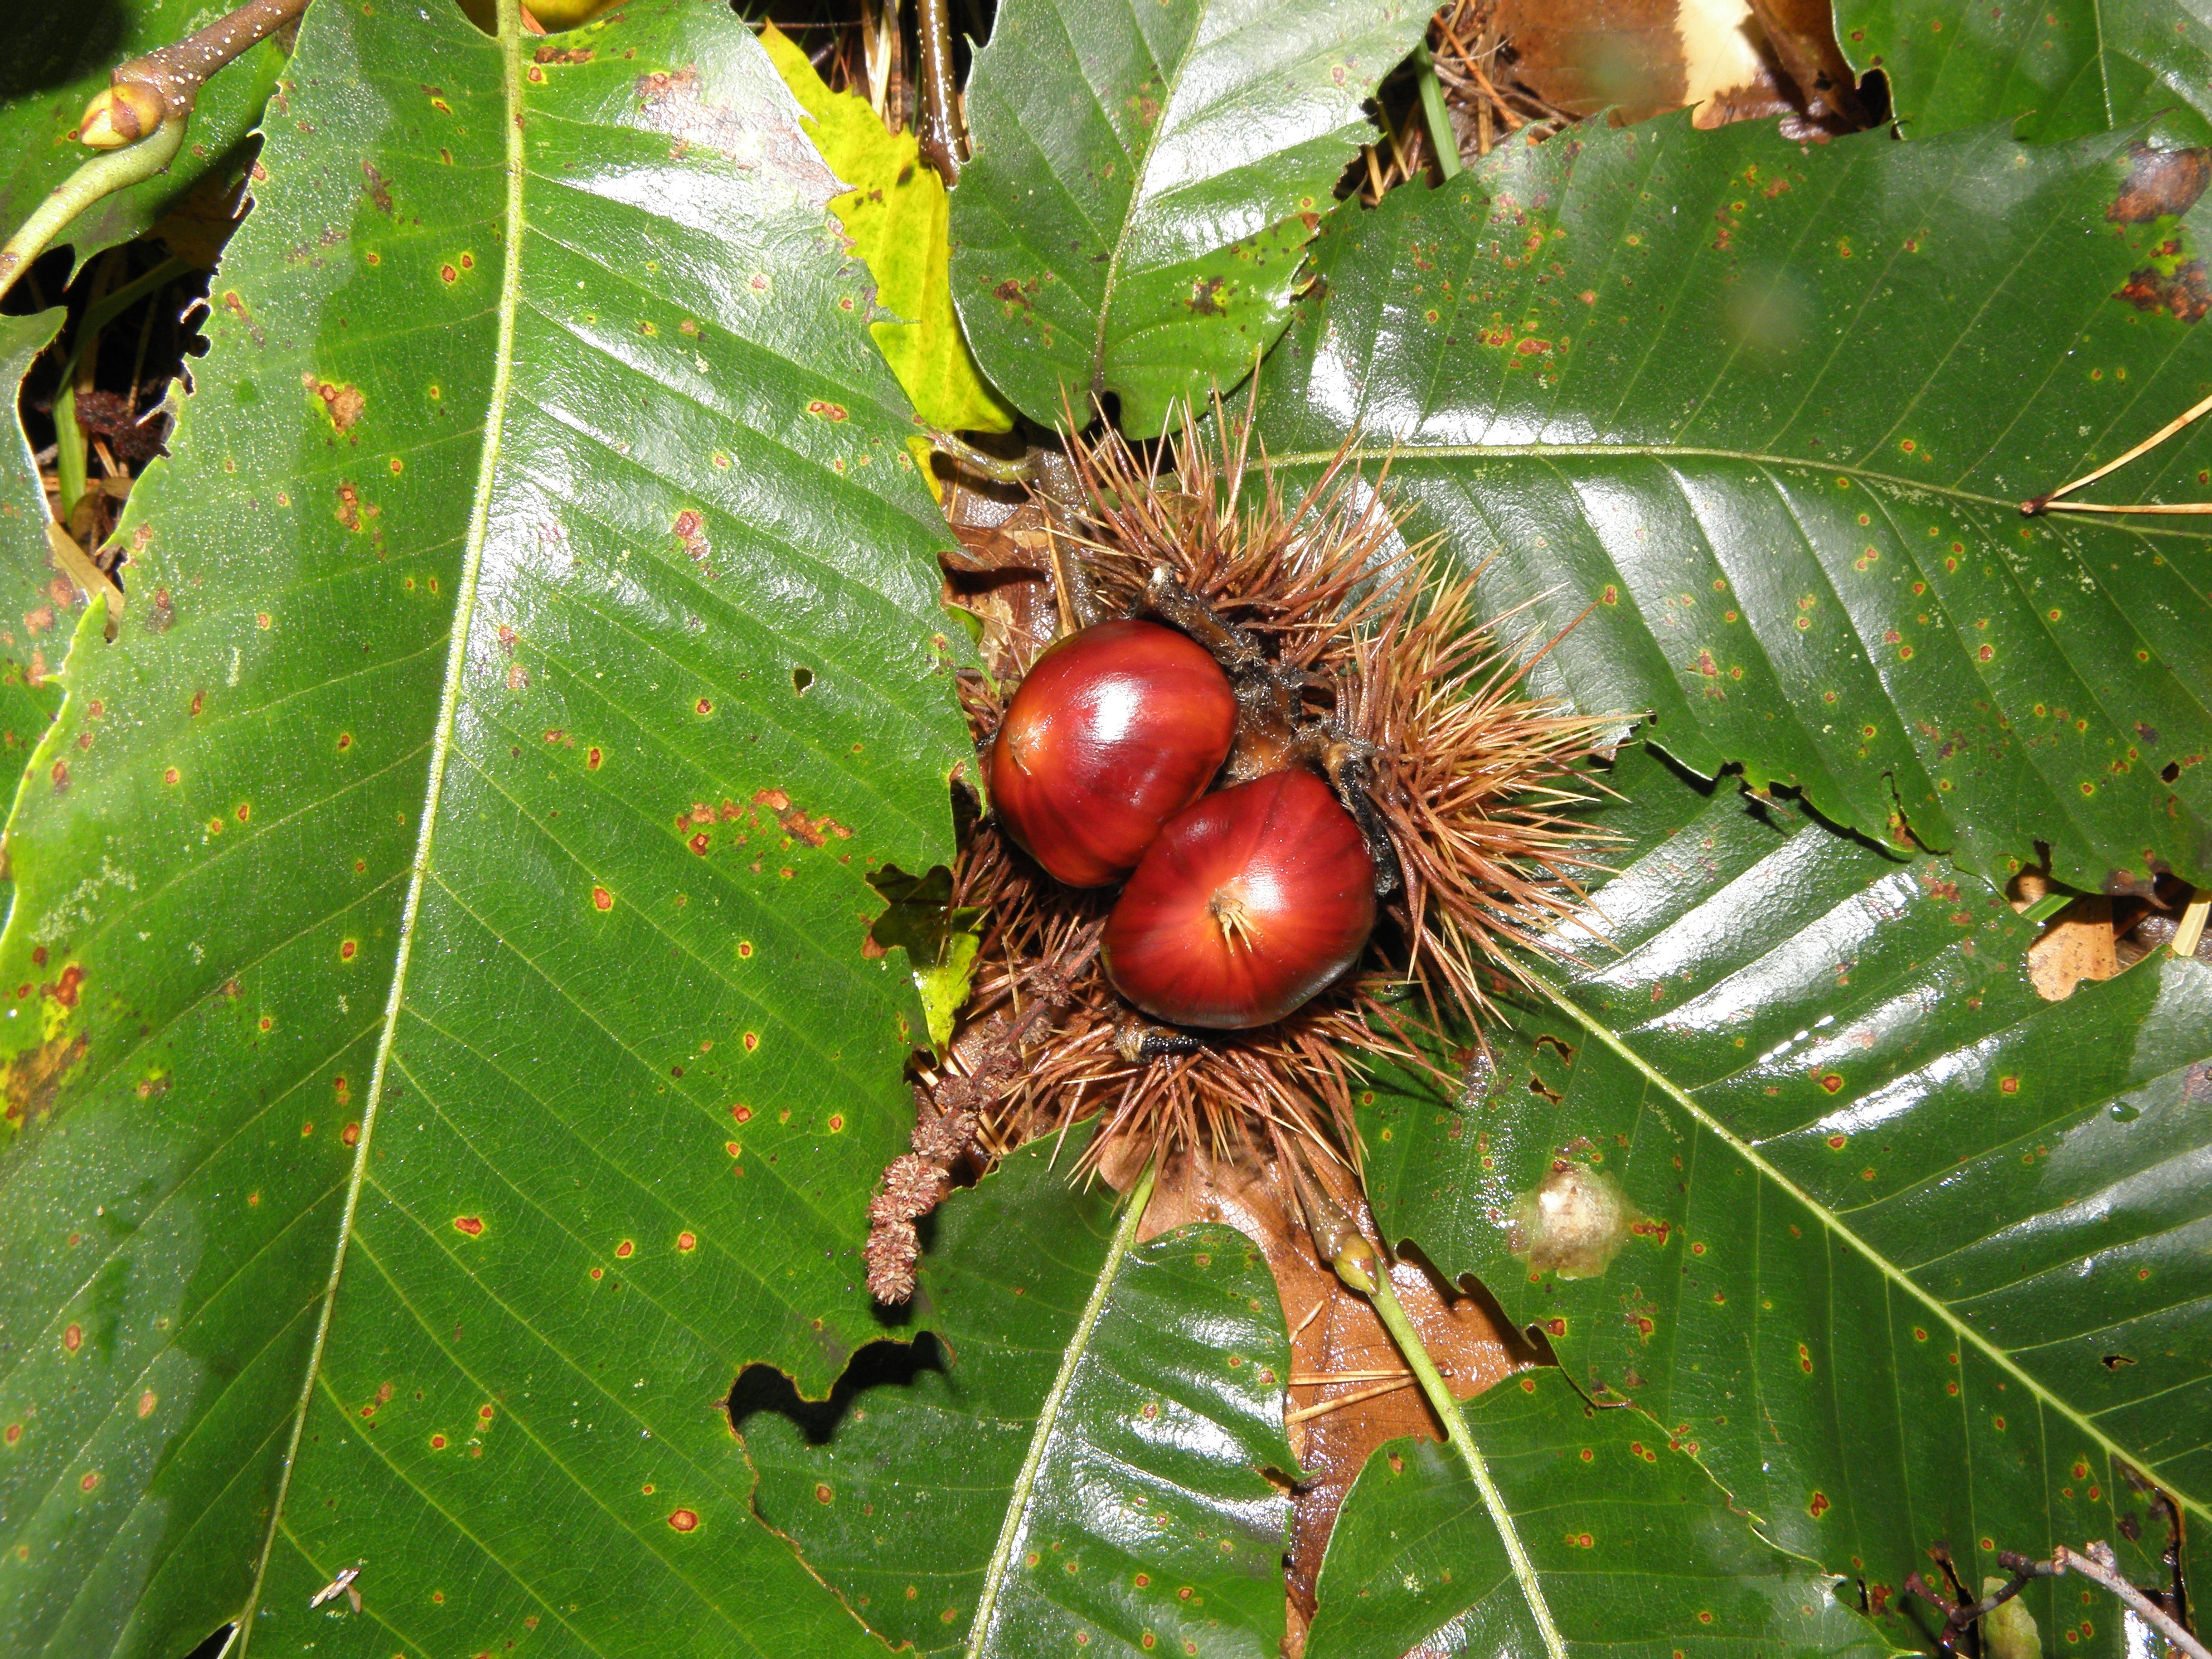
tree, branch, plant, fruit, leaf, flower, food, produce, botany, flora, leaves, deciduous, tree fruit, chestnut, flowering plant, woody plant, land plant